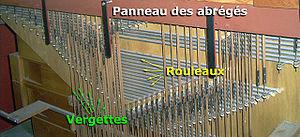
Le lexique de l'orgue présente les termes et expressions en usage dans le monde de l'orgue : éléments de l'instruments, termes techniques de la facture d'orgue, jeux les plus typiques.